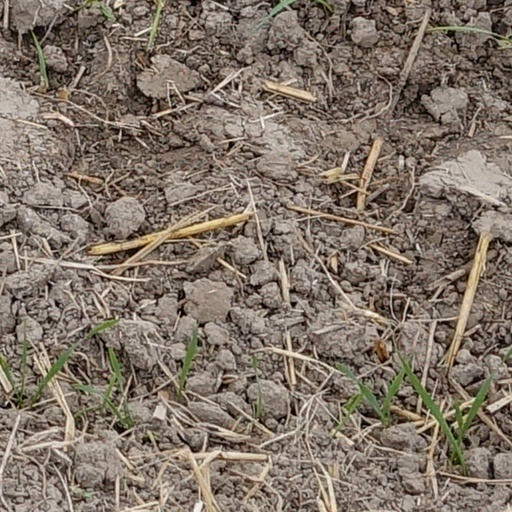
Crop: wheat